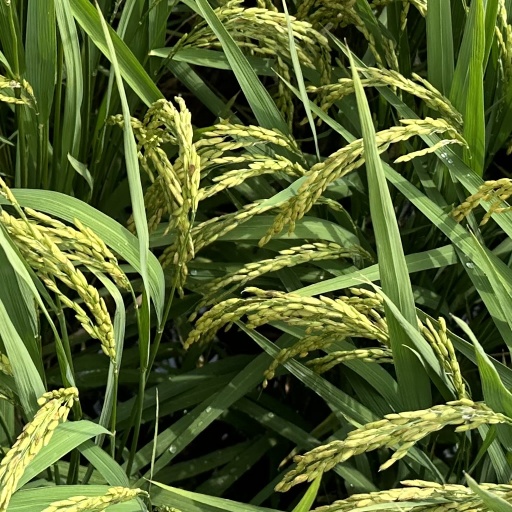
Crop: rice